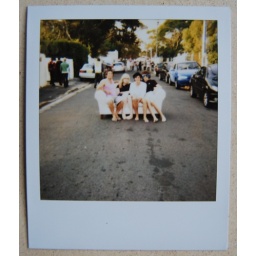
Let's put the couch in the middle of the road and wave at people going by